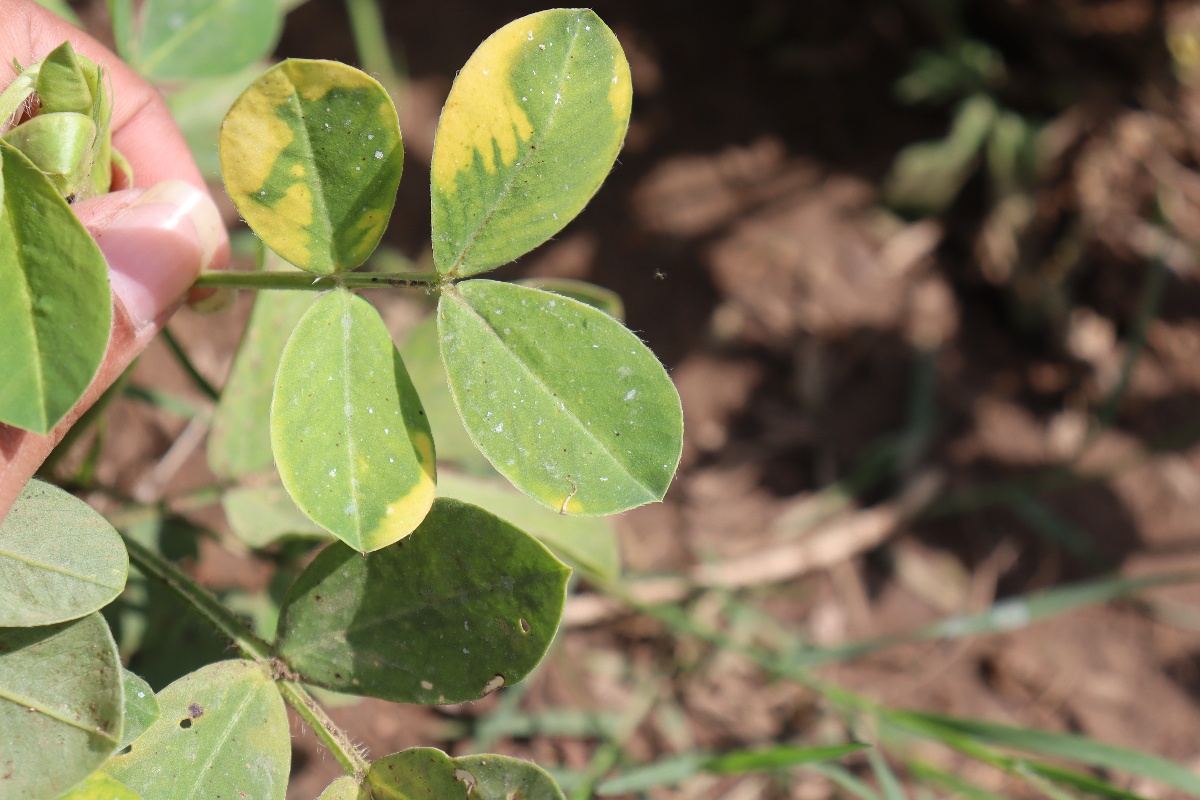
Label: nutrition deficiency